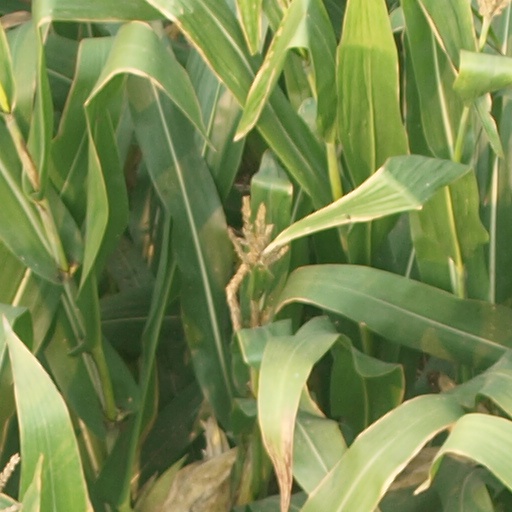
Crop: maize; corn